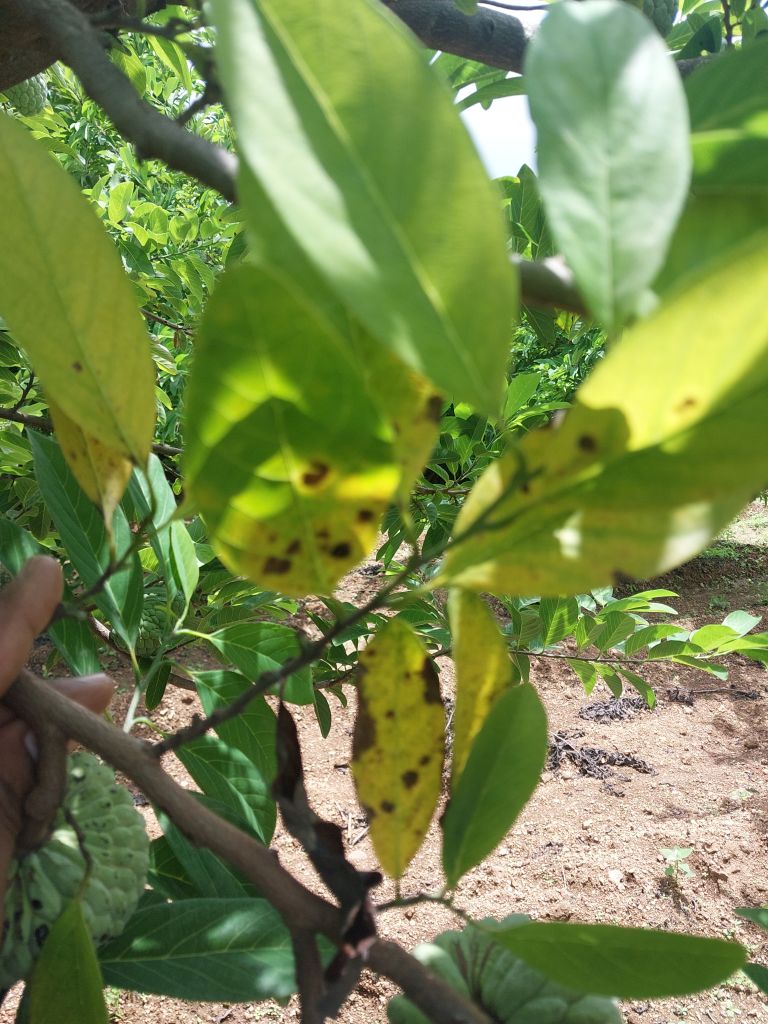
Disease label: Leaf spot on Leaves